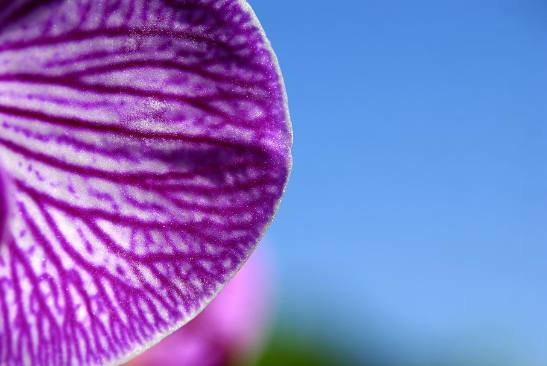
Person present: No